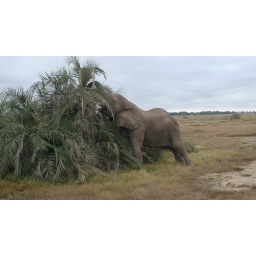
this connoiseur would only eat the fruits off of the few remaining trees in the area. No lowly leaves for him!